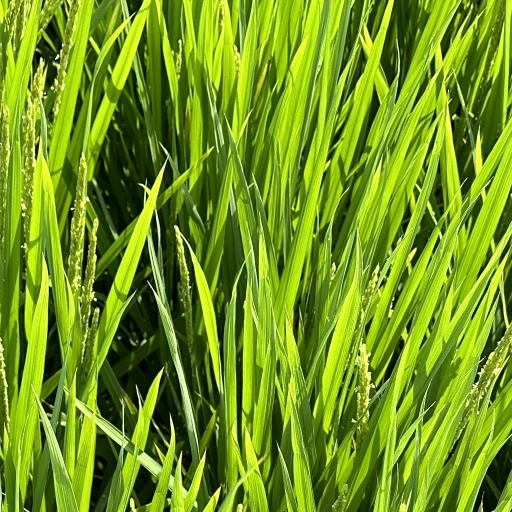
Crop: rice